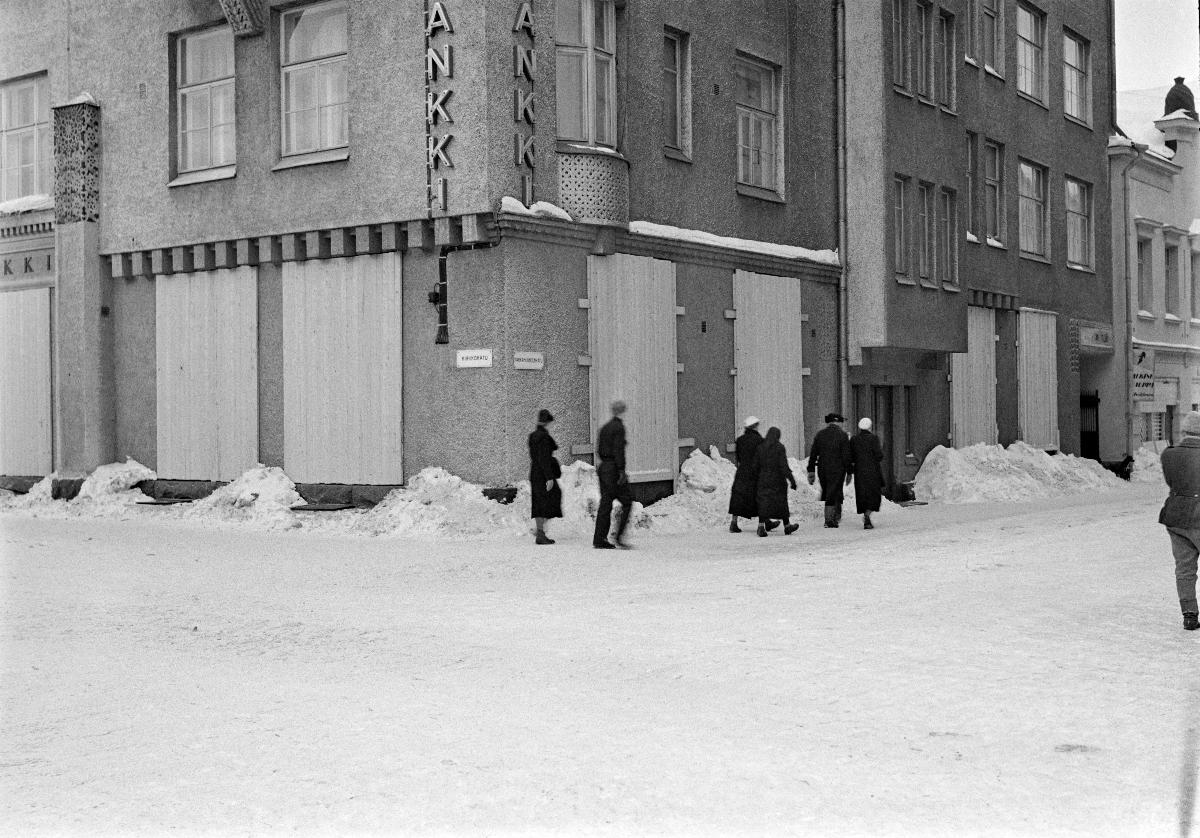
Pommitusten varalta suojattu rakennus Oulussa tammikuussa 1940; Building protected against bombing in Oulu in January 1940
sisällön kuvaus: Pommitusten varalta lumivalleilla ja laudoituksilla suojattu As. Oy Pallaksen kiinteistö Kirkkokadun ja Pakkahuoneenkadun kulmassa Oulussa 23.1.1940. content description: A building protected by snow banks and boards on the corner of Kirkkokatu and Pakkahuoneenkatu in Oulu on January 23, 1940.
Vuosi: 1940
Paikka: Suomi, Pohjois-Pohjanmaa, Oulu
Aiheet: sota-aika; talvisota; pommitukset; talot; kiinteistöt; wartime; Winter War; bombardments; real property; krigstid; vinterkriget; bombningar; hus; fastigheter